Women of All Nations

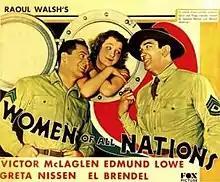
Film poster

Women of All Nations is a 1931 American pre-Code military comedy film directed by Raoul Walsh and starring Victor McLaglen, Edmund Lowe, Greta Nissen and El Brendel. It was the second of three sequels to Walsh's 1926 film, "What Price Glory?", with McLaglen and Lowe reprising their roles.